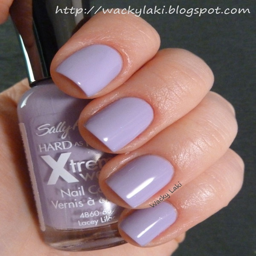
person : looks super pretty on pale skin .